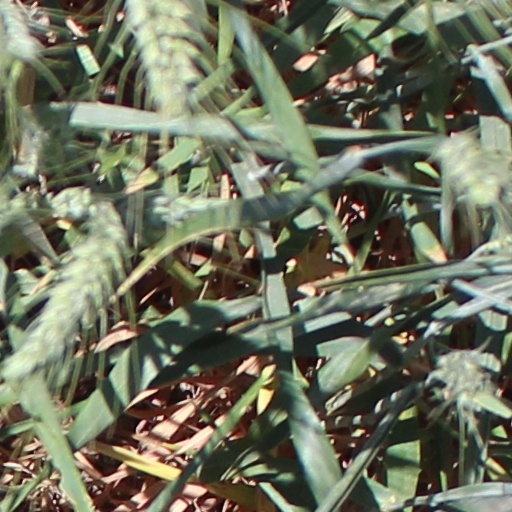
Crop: wheat